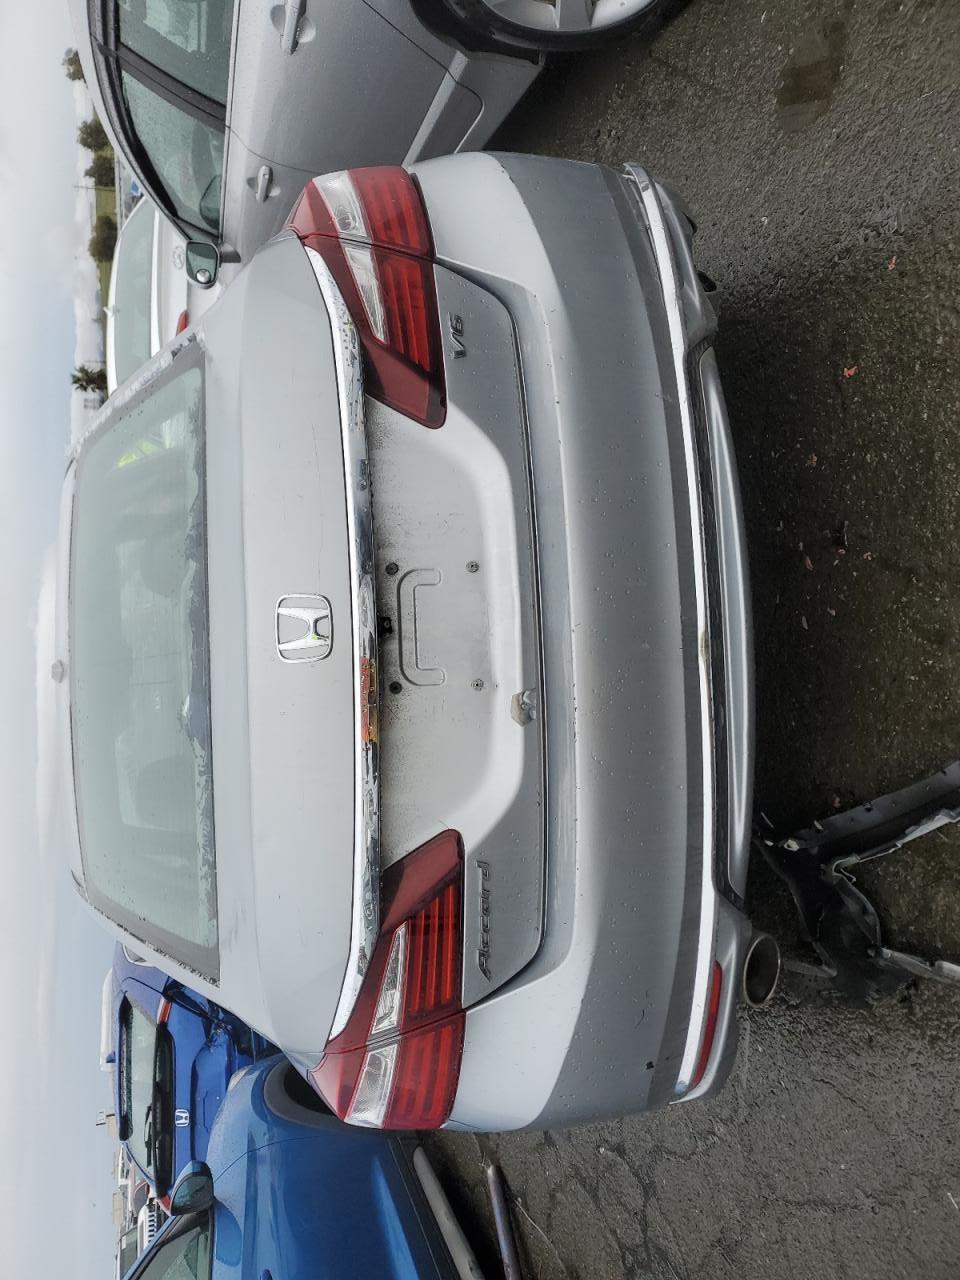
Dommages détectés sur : pare-choc arrière, plaque d'immatriculation arrière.
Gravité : majeur